National Parks in the Paraguayan Chaco

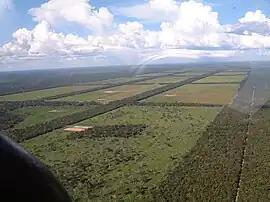
Deforestation in the Paraguayan Chaco

Created in 1998, today has an area of 125.823 ha. The River Timané is located in the zone and is considered a special river because it does not end up in any water course or lagoon. The Cerro Cabrera is in the border with Bolivia. The vegetation there is mainly a dense savanna and open forests. There are a lot of white quebracho, samuù and palo santo trees. Animals include wild felines, armadillos, giant anteater, and tapir.